Headhunting

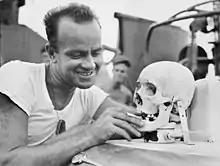
An American posing with a Japanese skull in World War II

Mizo warfare would often rely on secret attacks and ambushing in surprise of their enemies. This led to superstitions as to the time and auspciciousness to conduct a raid. A headhunting expedition would concern stargazing where the crescent of the moon would be studied as an omen. If a star accompanied the new moon on its right side, this was considered "the moon is brandishing a knife" hence not permitting a raid to occur. If the star appeared left of the crescent moon then this would be perceived as "the moon is carrying a head" which was auspicious for a raid. Another superstition concerned the minivet. If on a journey to raid, the minivet flew away from the village it was a sign of success. If it flew to the village while screeching then the omen would lead the party to turn back.